Gemma Ward

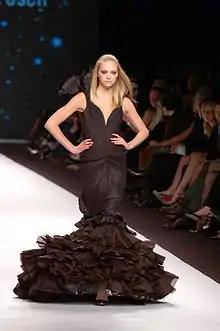
Ward in San Francisco, 15 March 2007

Gemma Louise Ward (born 3 November 1987) is an Australian model and actress. Born in Perth, Western Australia, Ward was first scouted at the age of 14, and made her Australian Fashion Week debut aged 15. She later became one of the youngest models to appear on the cover of the American edition of "Vogue", subsequently appearing on the covers of both "Teen Vogue" and "Time". "Vogue Paris" would later declare her as one of the top 30 models of the 2000s. Ward is widely considered to be a supermodel.